My First Romance

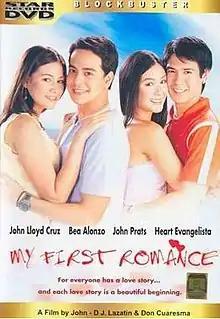
DVD Cover

My First Romance is a 2003 Filipino romance film starring John Lloyd Cruz, Bea Alonzo, John Prats and Heart Evangelista released under Star Cinema. The movie did well at the box office with gross revenue.